George Callaghan

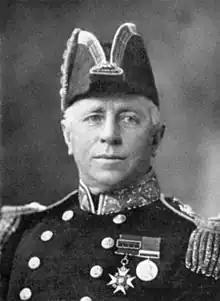
Sir George Callaghan

Admiral of the Fleet Sir George Astley Callaghan (21 December 1852 – 23 November 1920) was an officer in the Royal Navy. During the Boxer Rebellion he served as commander of a naval brigade sent ashore to form an element of a larger expedition under Lieutenant-General Sir Alfred Gaselee: the expedition entered Peking and rescued the legations which had been held hostage there. He came to prominence again when, as Second-in-Command of the Mediterranean Fleet, he assisted with the provision of aid to survivors of the Messina earthquake, which had caused the loss of approximately 123,000 lives.